A Perfect Ending

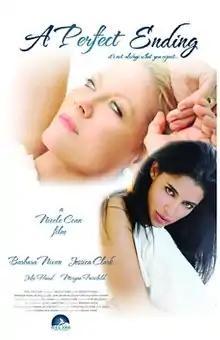
Movie poster for "A Perfect Ending"

The film immediately introduces the two main protagonists. Paris (Jessica Clark) is a young, dark-haired woman who works as a high-priced escort/call-girl, but is a creative artist by nature. Rebecca (Barbara Niven) is a rich, blonde, middle-aged wife. The initial voice-over also narrates a cancer affliction that has grown beyond hope.